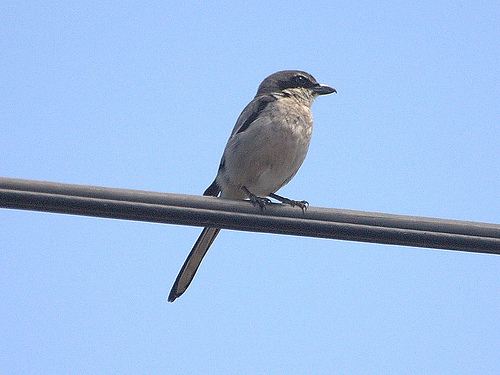
this little short beaked bird has black markings around the eyes,light beige belly and dark secondaries and black wing secondaries.
small grey bird with a long thin tail and a small grey body, with a beaty beak.
small bird with gray back, white flanks and belly, black malar stripe, black wingbars and black eyes.
this little bird has a gray belly and breast with a gray wing and white wingbar.
a small sized bird that has a grey belly and hooked billa white bird with a gray back, long tail, small head, and a beak with ends in a tiny hook.
this bird is gray and black in color, with a black beak.
the grey extends from the bird's throat to belly, black extends from the nape to the neck, and the tail is nearly as long as the body.
this bird is grey with black and has a long, pointy beak.
this small bird has a gray crown, a black cheek patch, and a black pointed beak.
Species: Great Grey Shrike